M7 rifle

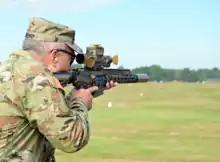
U.S. Army Fort Campbell Garrison Commander Col. Christopher Midberry aims an XM7 Next-Generation Squad Weapon (NGSW) during a weapon familiarization demonstration, 25 September 2023, at Fort Campbell, Ky.

On 19 April 2022, the Army awarded a 10-year contract to SIG Sauer to produce the XM7 rifle, along with the XM250 light machine gun, to replace the M4 carbine and M249 light machine gun, respectively. Originally the rifle was designated XM5, as the next number sequentially for the weapon it will replace. In January 2023, the Army announced it would change the name of the rifle from XM5 to XM7 to avoid a trademark conflict with Colt's M5 carbine.